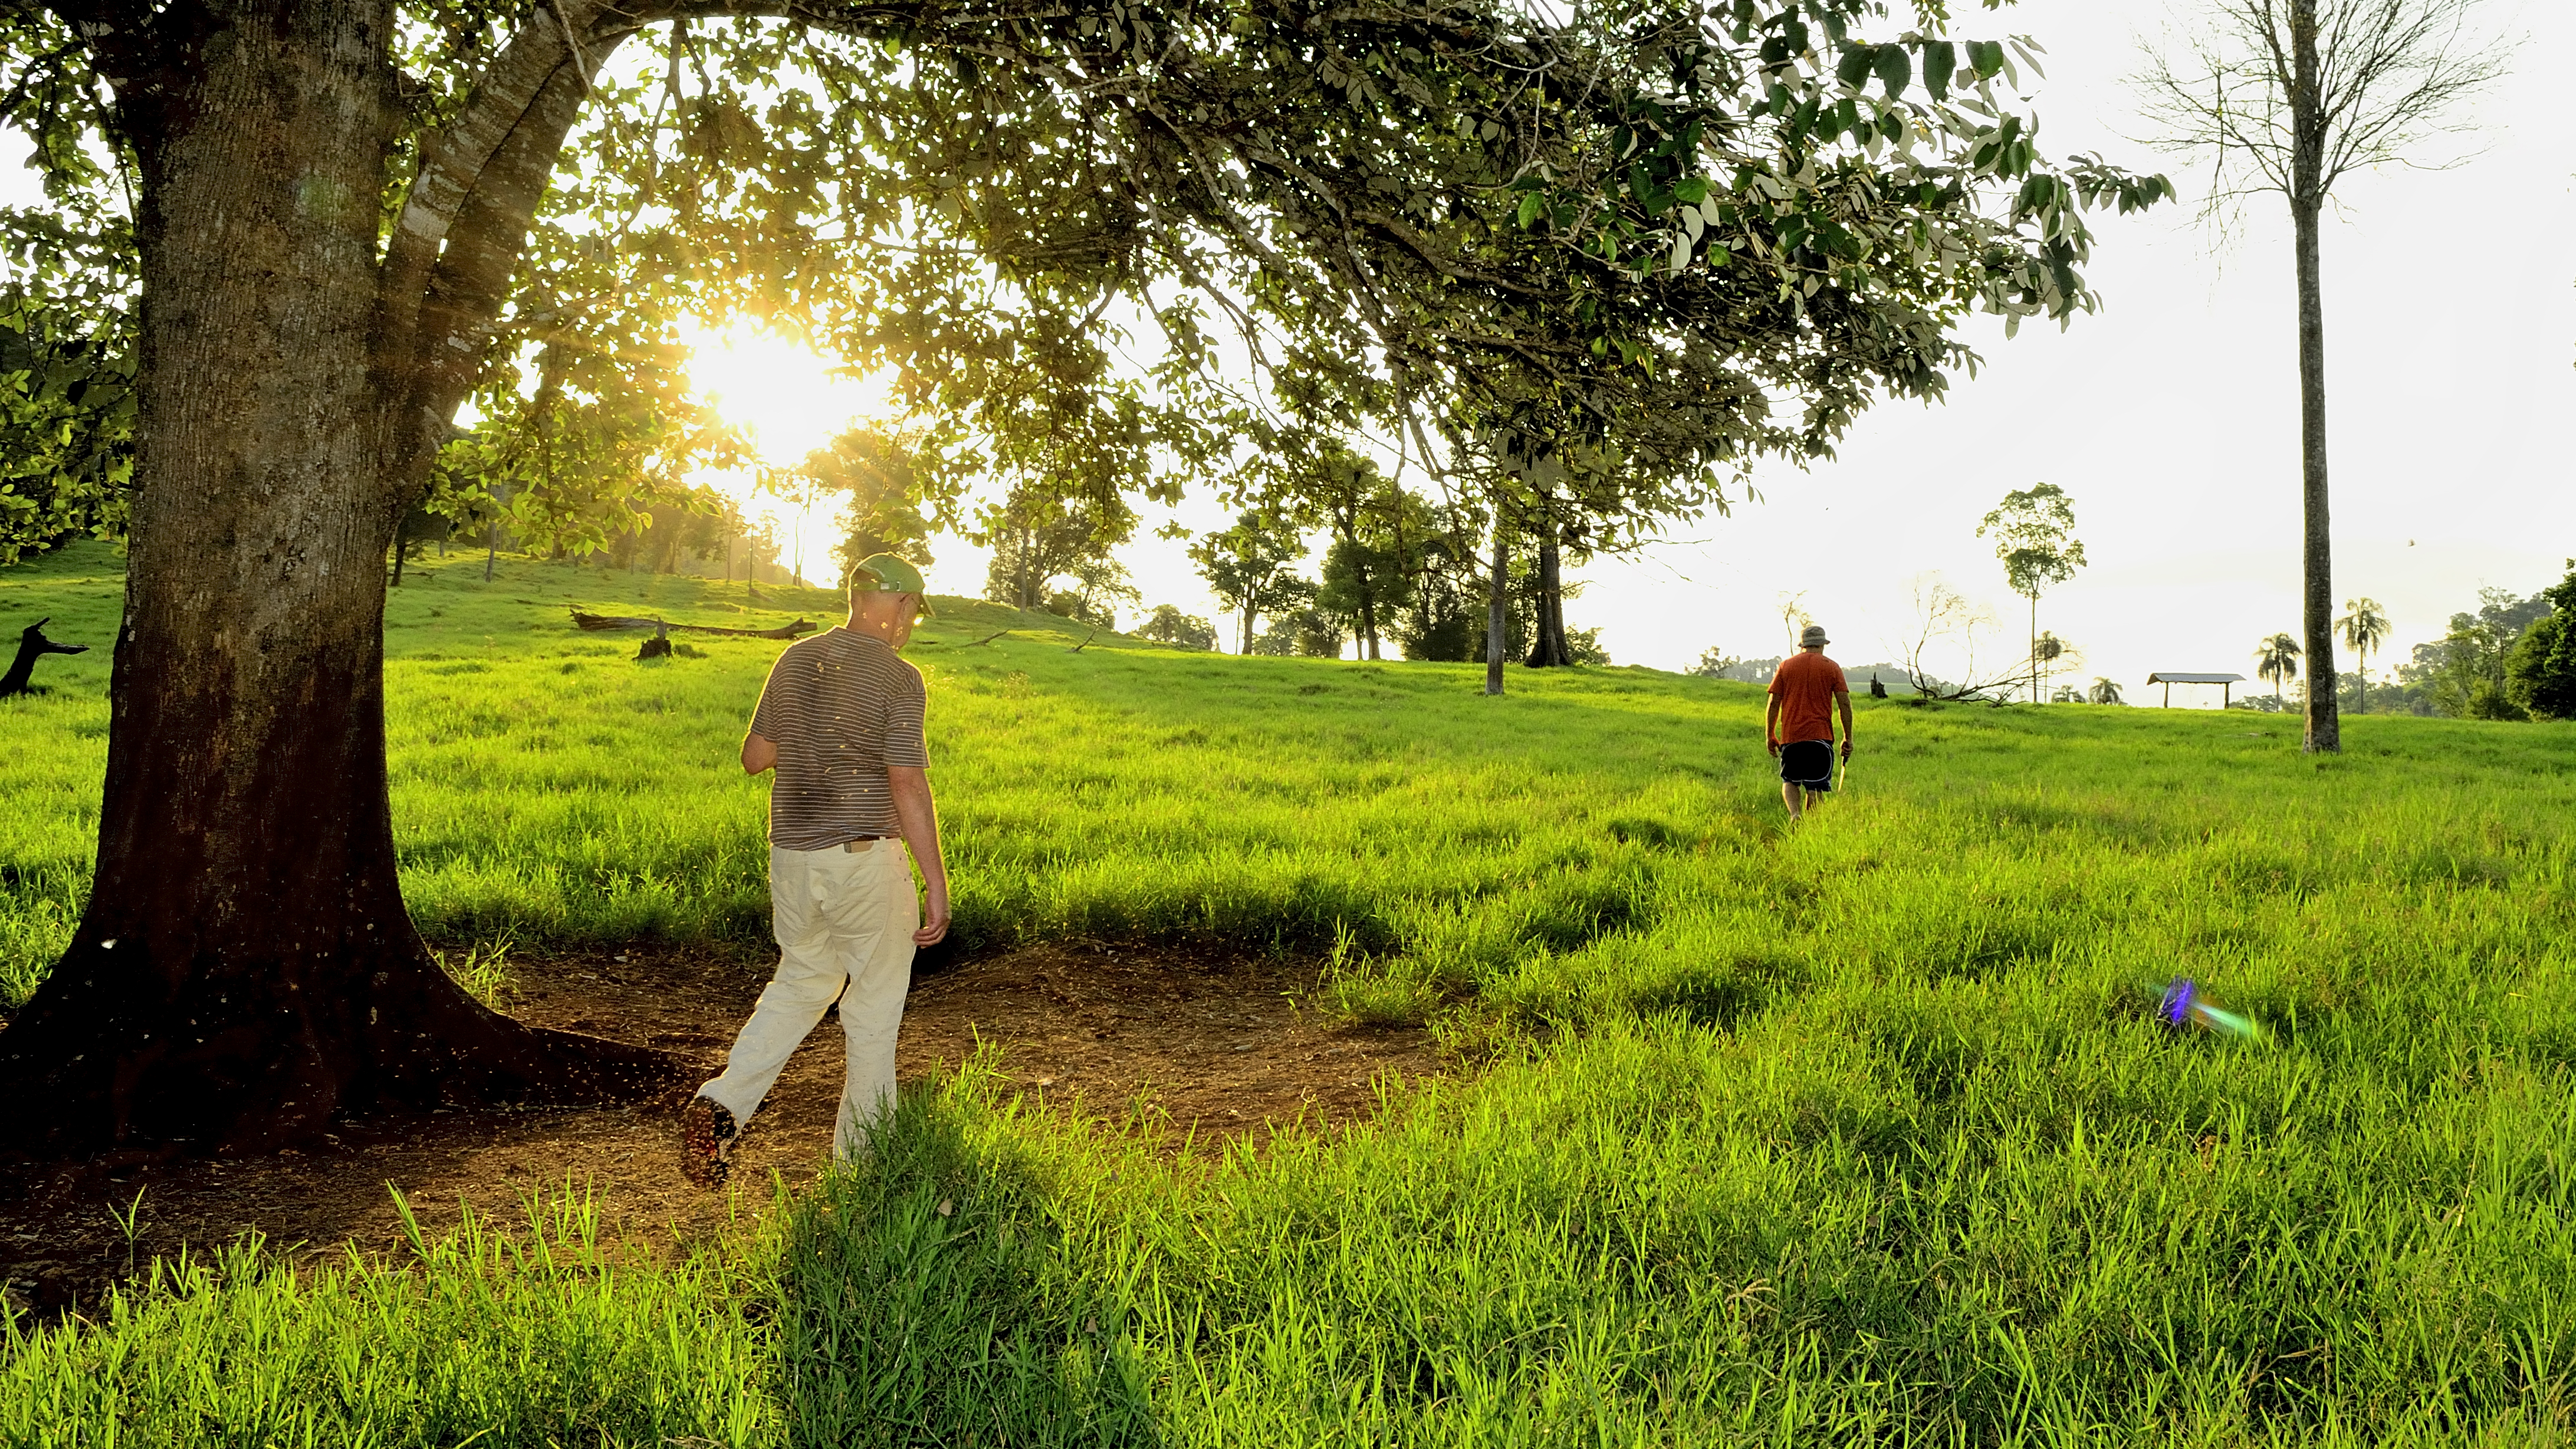
tree, nature, forest, grass, plant, field, lawn, meadow, sunlight, morning, leaf, flower, green, pasture, autumn, park, agriculture, grassland, wetland, plantation, naturaleza, cielo, campo, arboles, sol, verde, woodland, potrero, vacas, tarde, misiones, habitat, ecosystem, rural area, natural environment, woody plant